If You Tolerate This Your Children Will Be Next

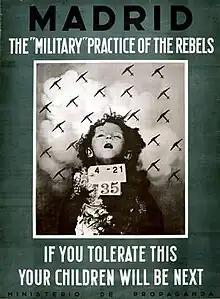
The 1930s poster that inspired the song's title

The song's theme is inspired by the Spanish Civil War, and the idealism of Welsh volunteers who joined the left-wing International Brigades fighting for the Spanish Republic against Francisco Franco's military rebels. The song takes its name from a Republican propaganda poster of the time written in English and displaying a photograph of a child killed by the Nationalists, under a sky filled with bomber aircraft, with the song's titular warning written at the bottom.